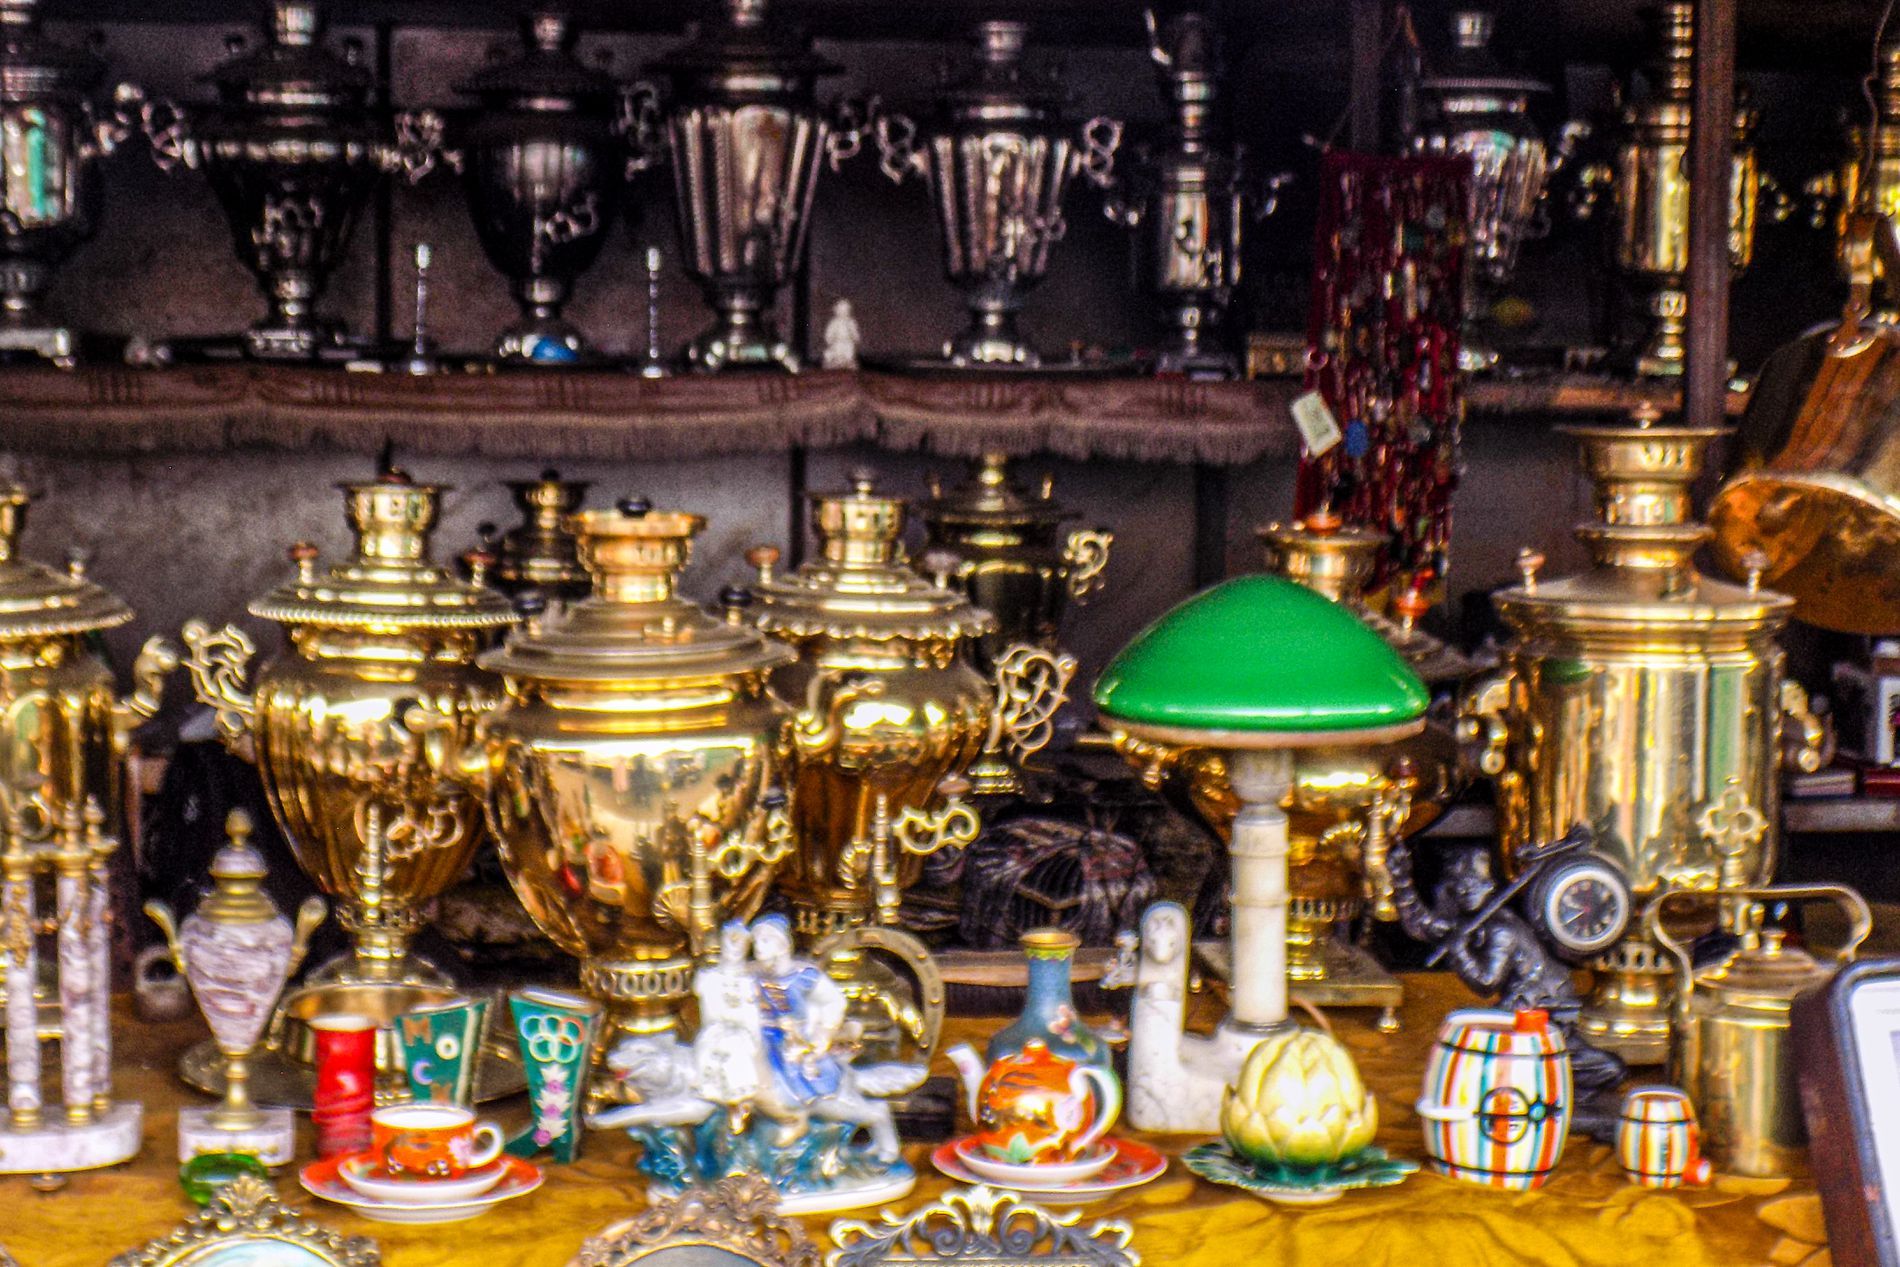
Samovars in an antique shop
An image from an antique shop shows some samovars on a table and some another, on a wooden display rack in the background, also a green-capped table lamp and colorful teacups, saucers, a teapot, and small ceramic figurines.
A documentary photograph taken at an antique shop shows many golden samovars on a mustard tableware that has some decorative ceramics as well, like colorful teacups, saucers, a teapot, and small ceramic figurines. In the background, there is a wooden display rack that has more samovars on it. It's an eye-leveled shot taken in soft natural light giving vintage photo mood.
Labels: Altar, Architecture, Building, Church, Prayer, Treasure, Pottery, Person, Bazaar, Market, Shop, Beverage, Coffee, Coffee Cup, Head, Factory, Jar, Lamp, Cafeteria, Indoors, Restaurant, Pub, Desk lamp, Samovars, Antique shop, Decorative Ceramics, Table lamp
Camera: NIKON COOLPIX L330
Aperture: F3.7
Exposure: 1/40 sec
ISO: 80
Focal length: 8.1 mm